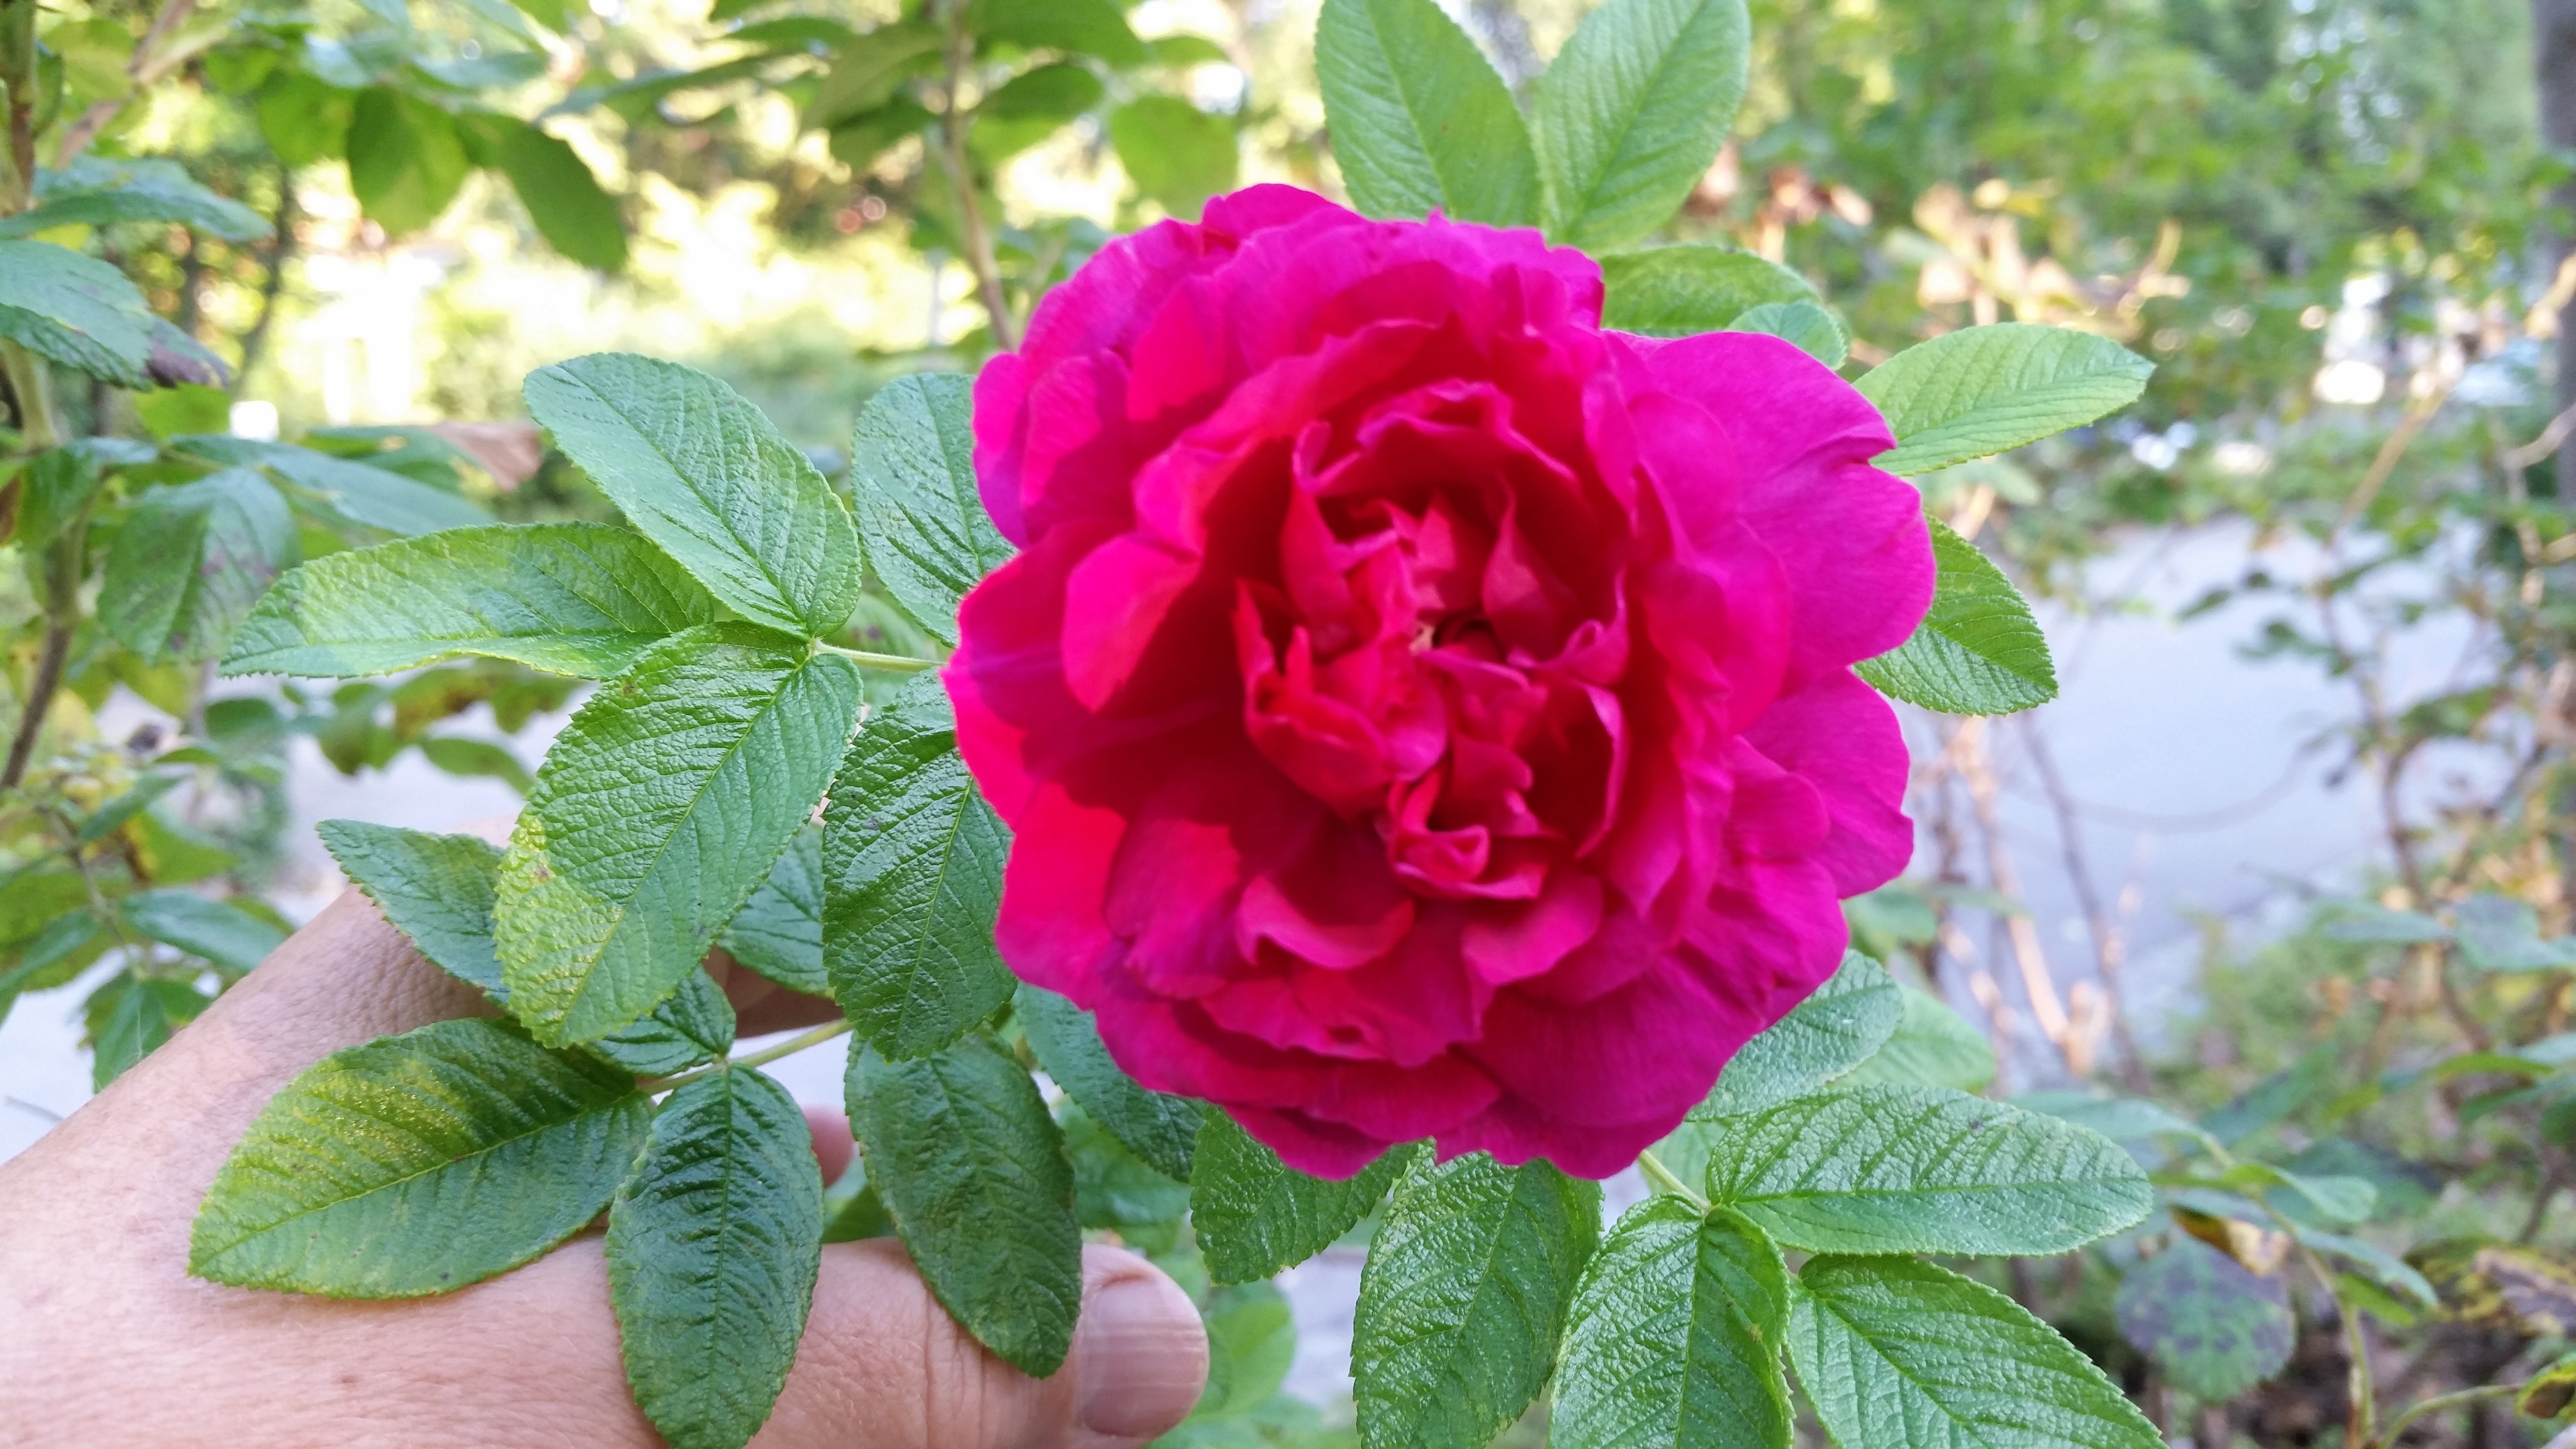
plant, flower, rose, botany, flora, peony, floribunda, flowering plant, garden roses, rose family, rosa rugosa, land plant, rosa centifolia, rosa gallica